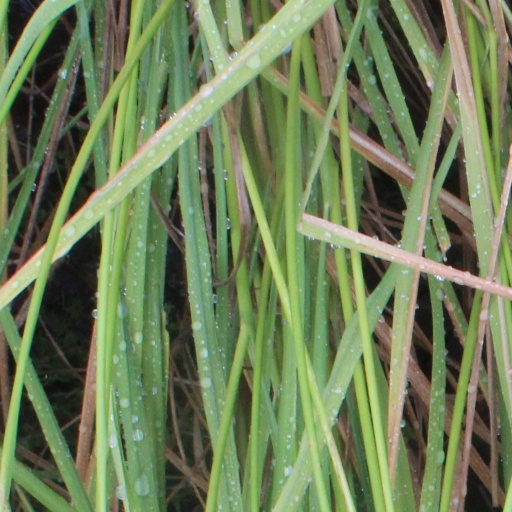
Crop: rice